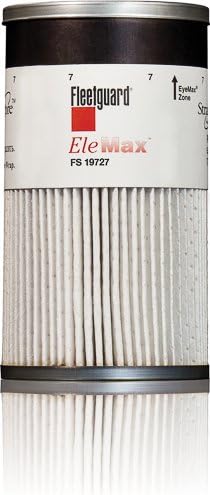
Fleetguard Fuel Water Sep. FS19727Sold as a pack of 6 filters
Category: Automotive
10 Micron Stratapore, FH230 Series, FH233 Series, Davco 382, and Davco 233 Applications
Features: *Sold as a pack of 6 filters | End 1 ID 16.76 mm (.66 in) | Overall OD 97.03 mm (3.82 in) | Overall Height 178.79 mm (7.039 in) | Cross to: Davco 382122, Upgrade of FS1029W